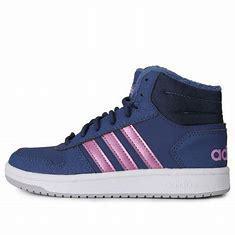
Brand: adidas
Model: NEO Hoops 2 Skate